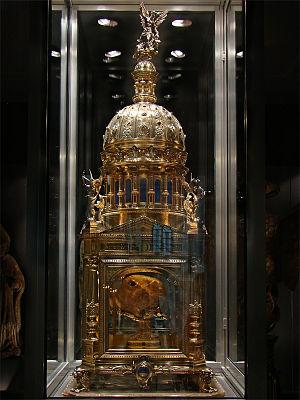
Basilique Saint-Gervais, Avranches, Manche, Normandie, France. Chef de Saint Aubert (selon les traditions), fondateur du sanctuaire dédié à Saint Michel sur le Mont Tombe.